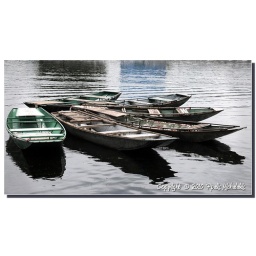
Vietnamese wooden row boats from transferring the tourists in the river